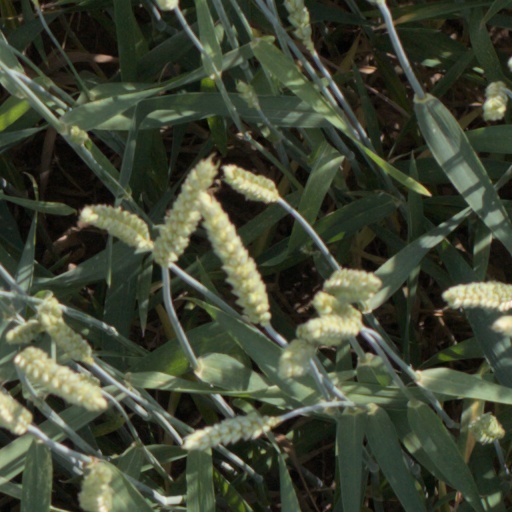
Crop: wheat